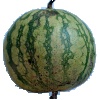
Label: watermelon